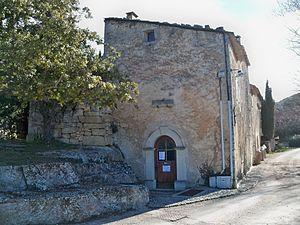
Mairie de Sivergues, Vaucluse
Sivergues est une commune française, située dans le département de Vaucluse en région Provence-Alpes-Côte d'Azur.